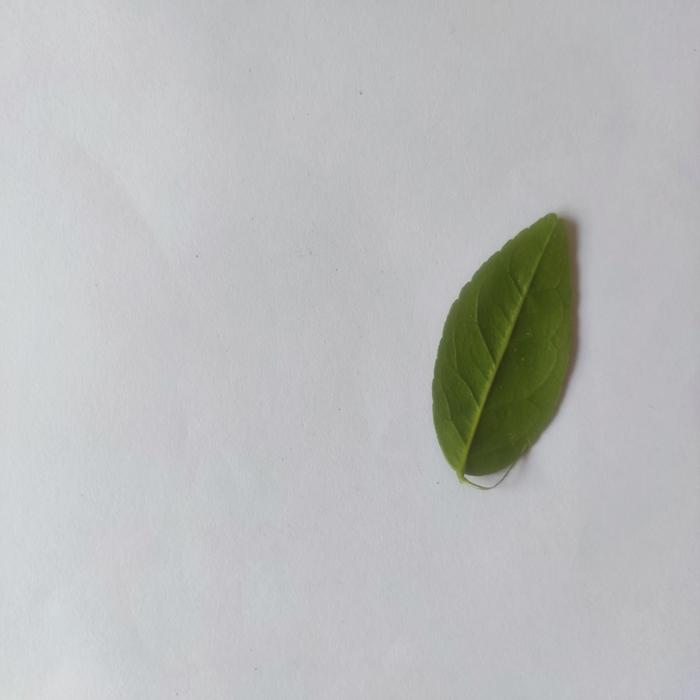
Crop: Aegle Marmelos
Leaf condition: Healthy_Leaf